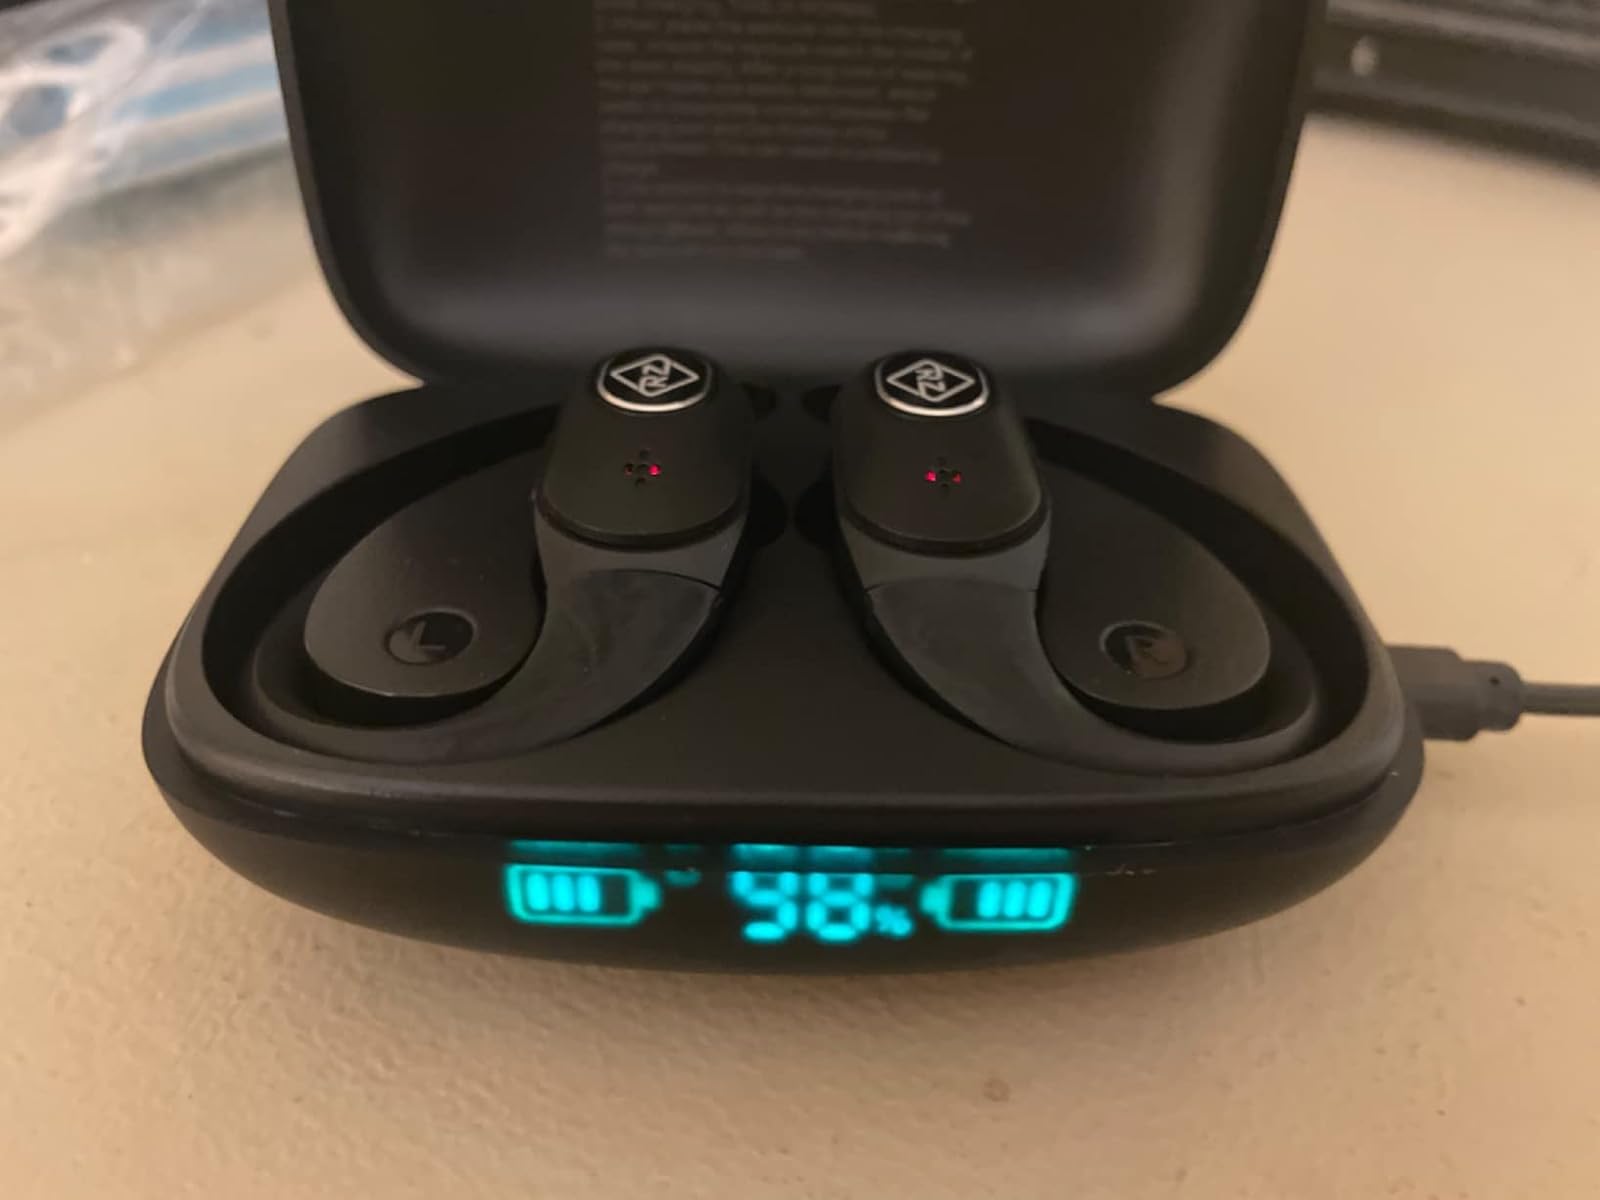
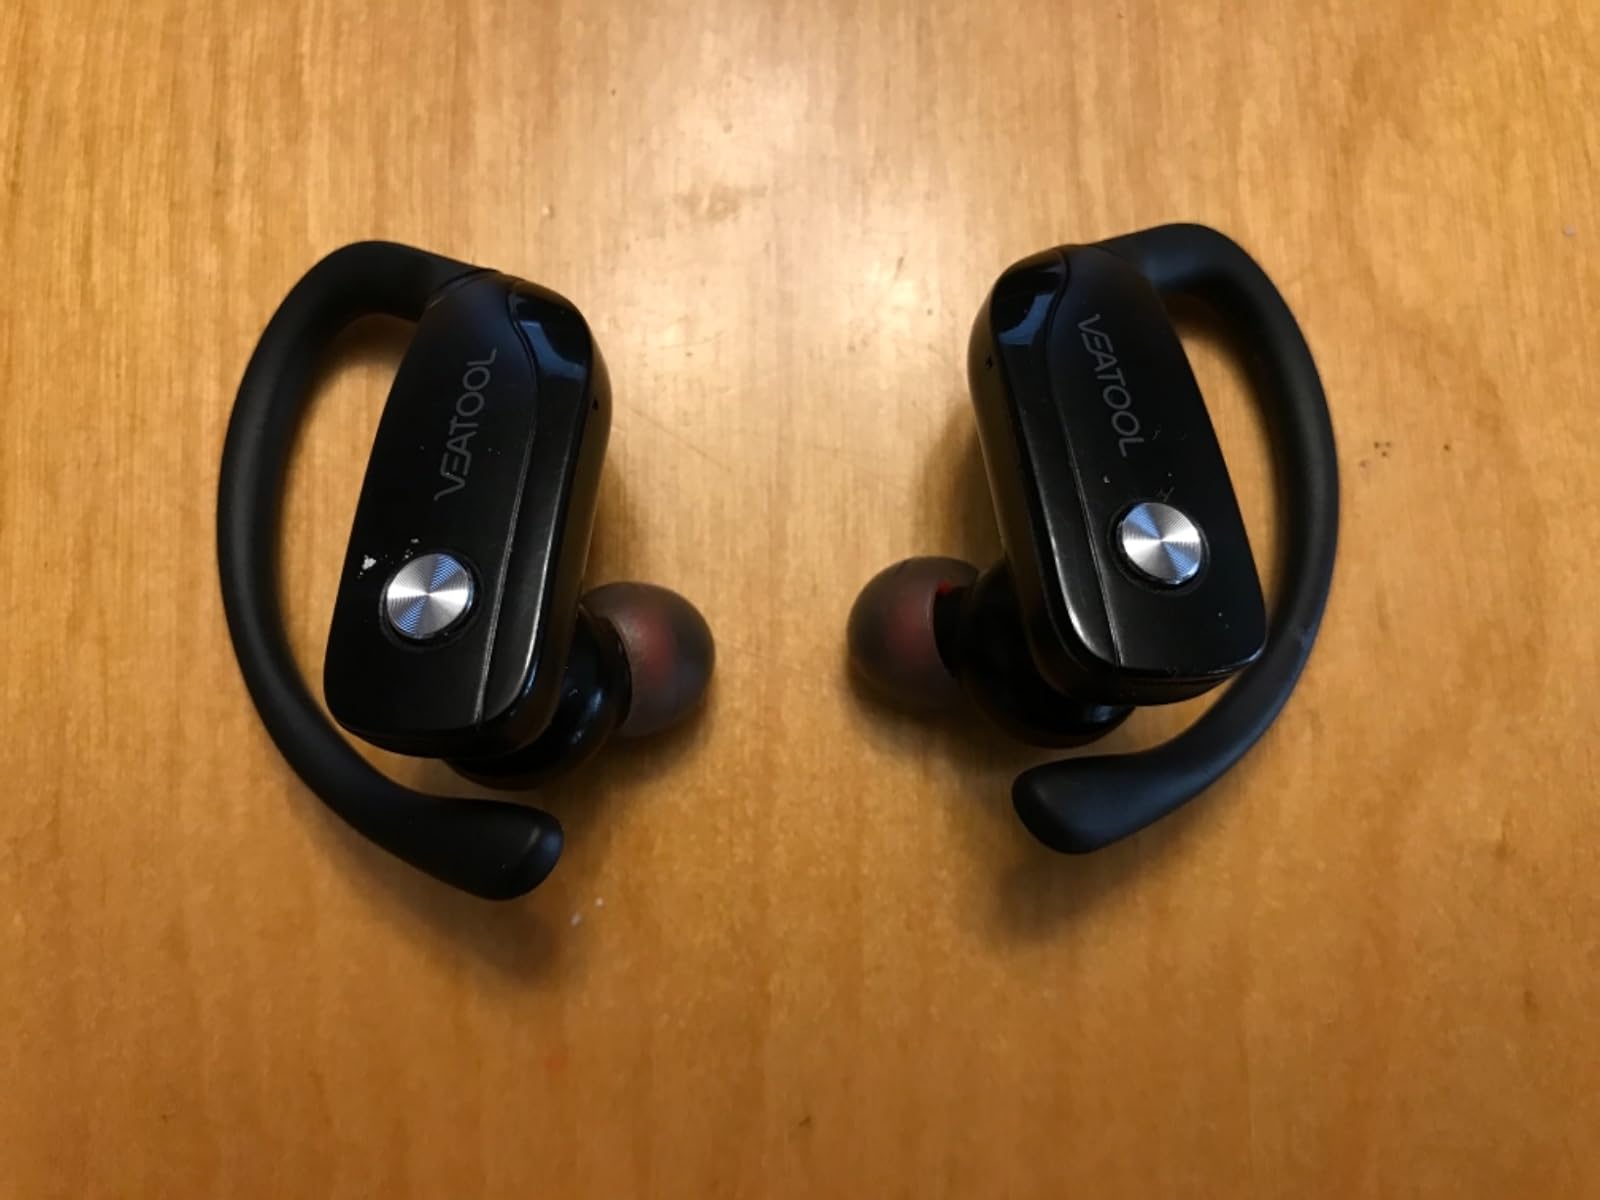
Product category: earbuds
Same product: no